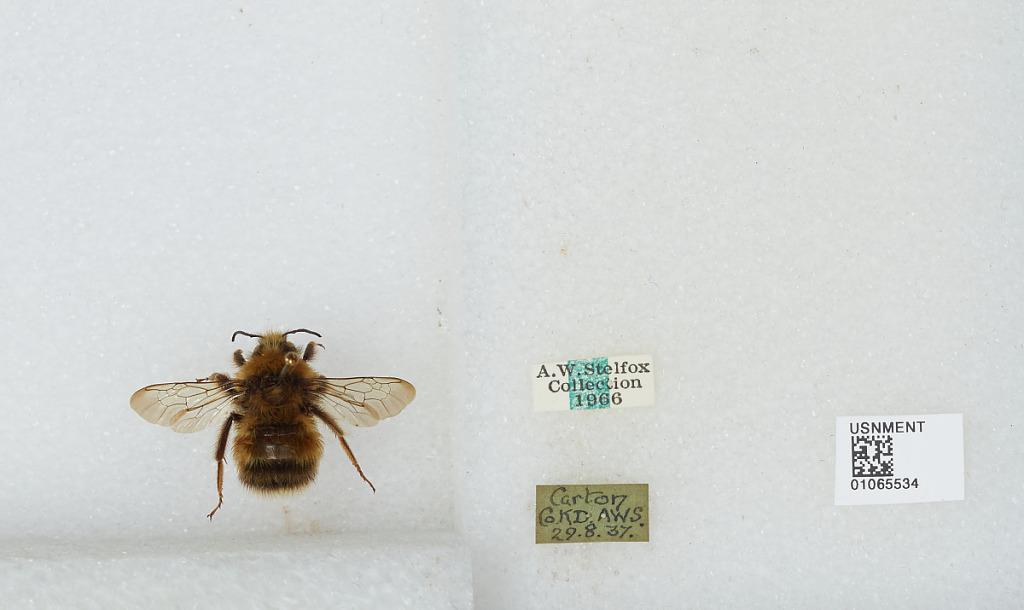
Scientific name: Bombus sp.
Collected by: A. Stelfox
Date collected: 1937-8-29
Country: Ireland
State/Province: Kildare
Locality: Carton
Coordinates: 53.3911, -6.5675